Borislav Kyosev

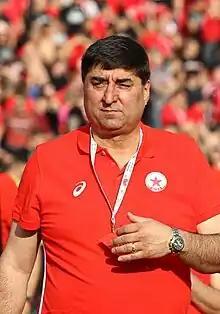
Borislav Kyosev

Borislav Kyosev (born 3 August 1961) is a Bulgarian volleyball player. He competed in the men's tournament at the 1988 Summer Olympics.